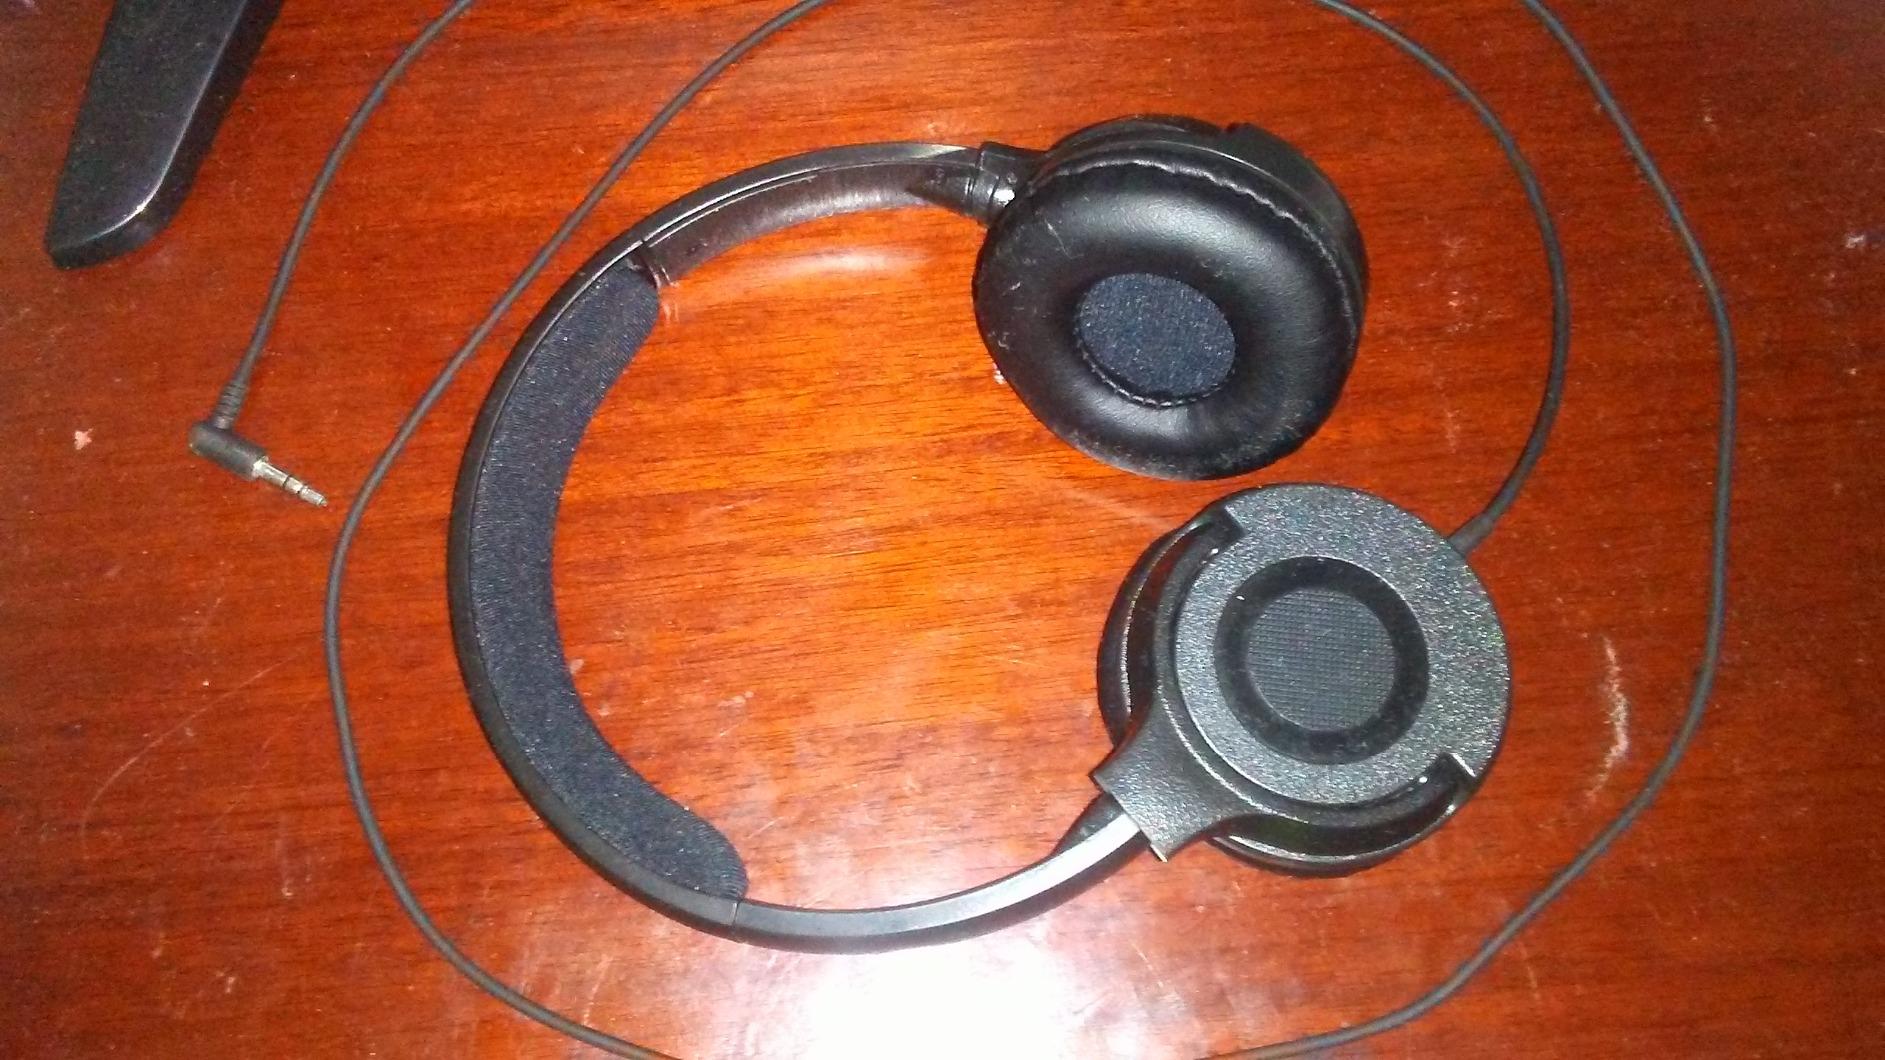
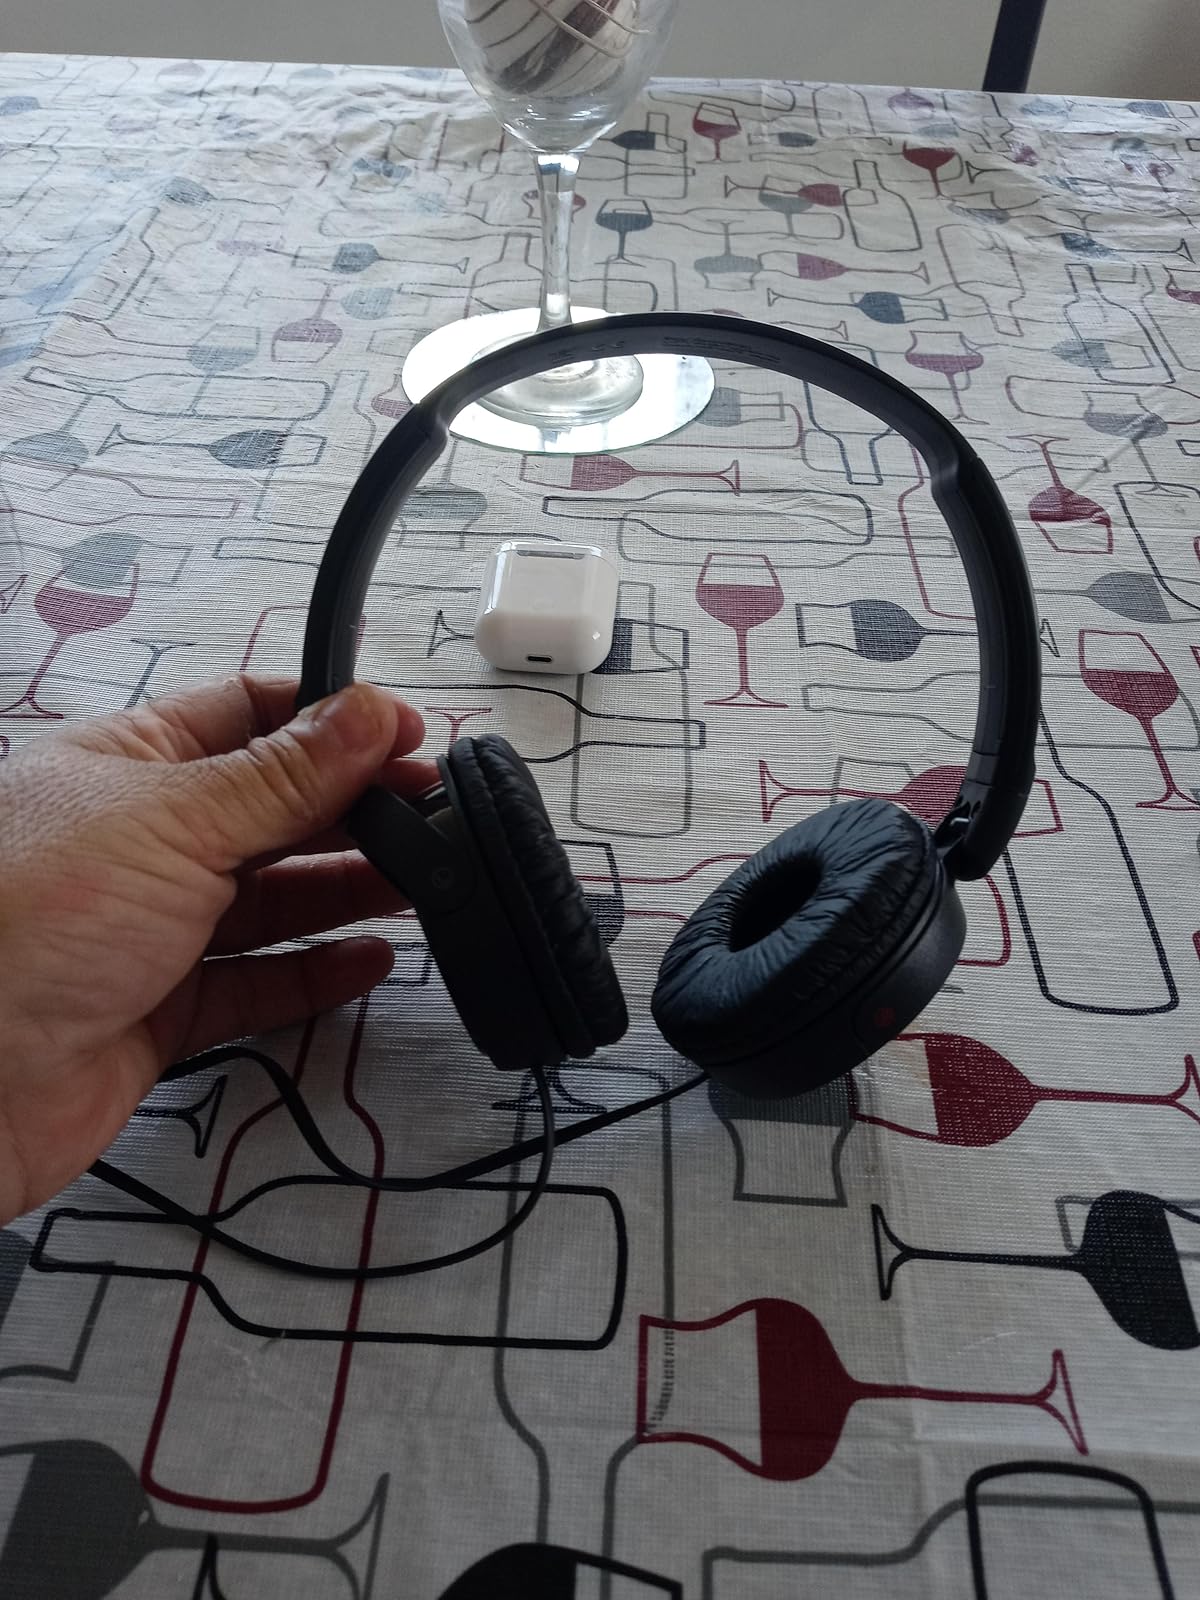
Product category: headphones
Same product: no